Cheese knife

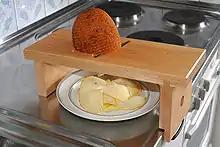
Cheese plane

The cheese plane is a stationary variant of a carpenter's plane, very similar to a kitchen mandolin slicer. It is used for cutting extra-hard Berner Alpkäse that has been aged for at least two years, also known as (plane cheese).